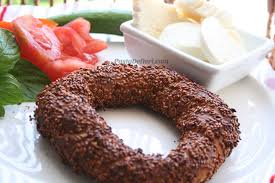
Yemek: simit